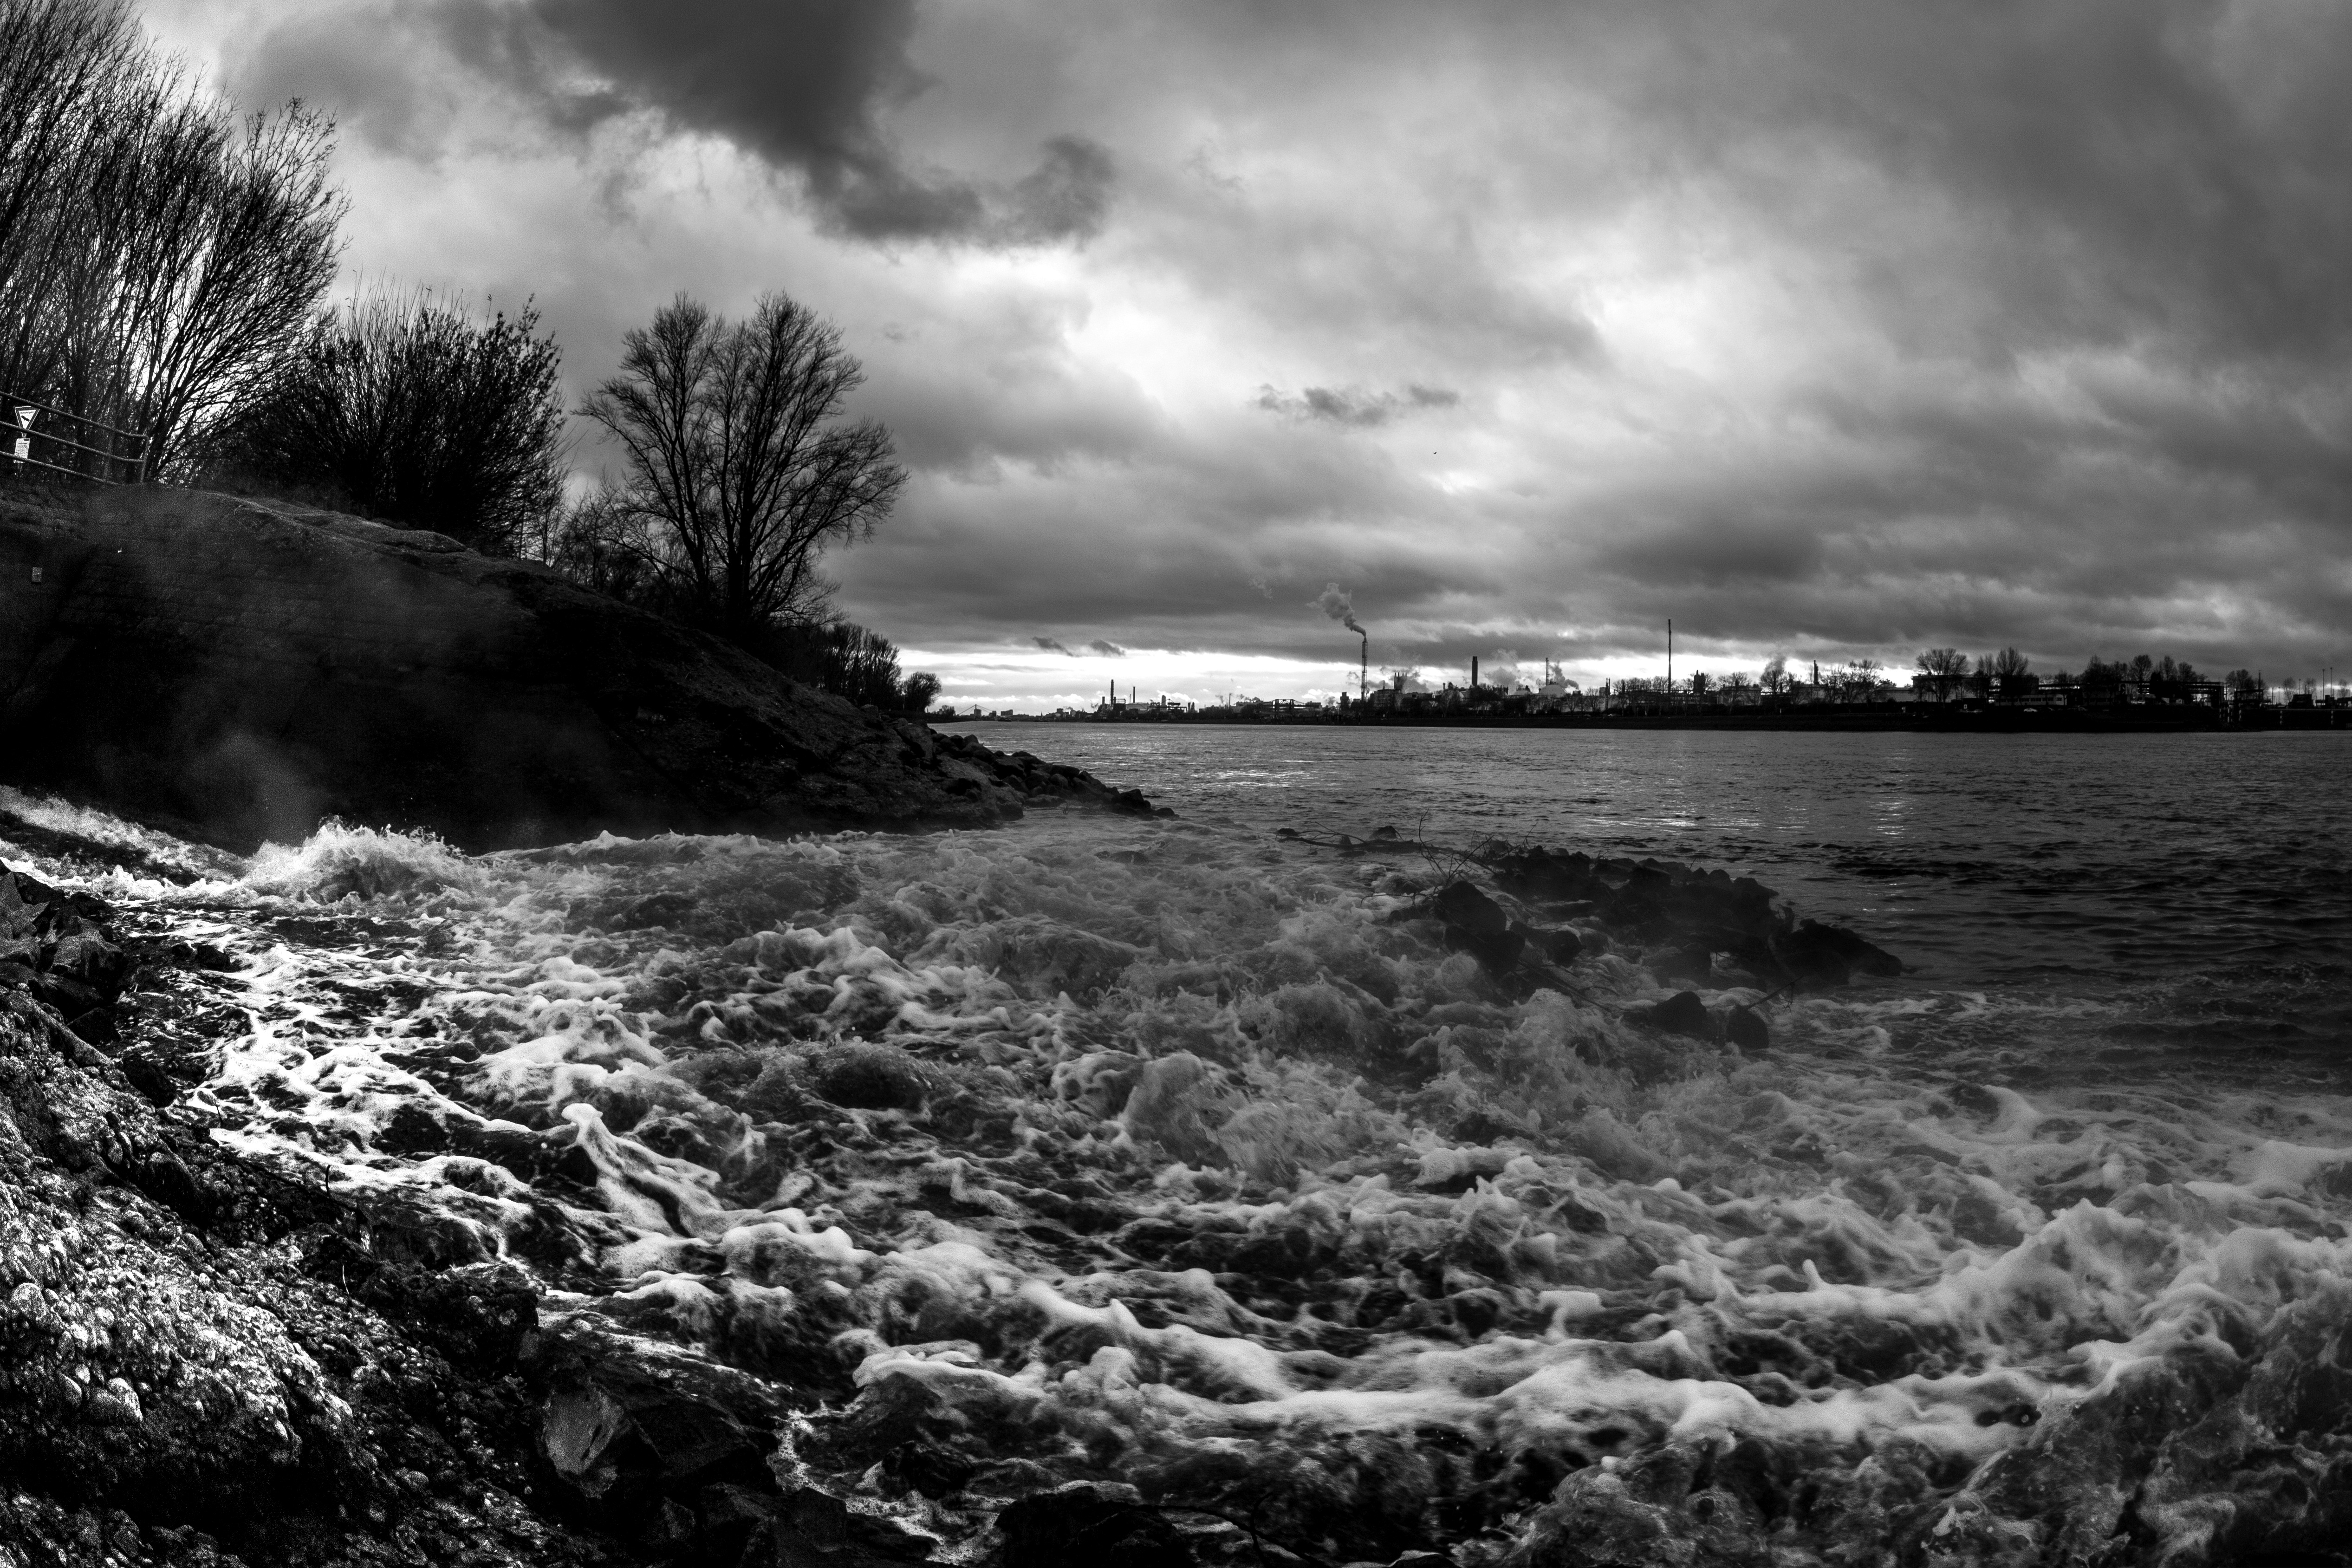
sea, coast, water, nature, rock, ocean, cloud, black and white, sunset, shore, wave, river, darkness, monochrome, body of water, clouds, bank, rhine, river landscape, monochrome photography, wind wave